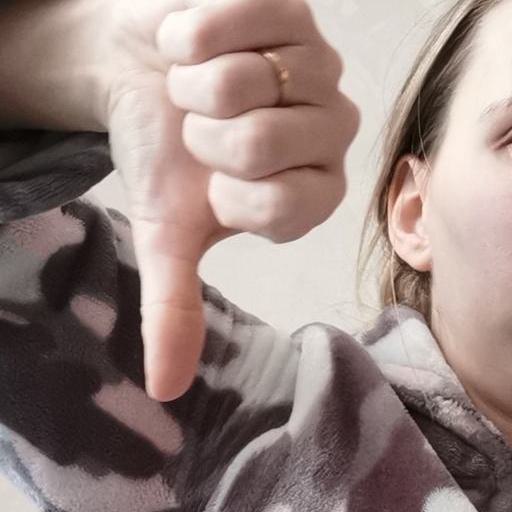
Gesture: dislike